Grader

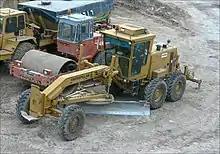
Caterpillar CAT 12G grader

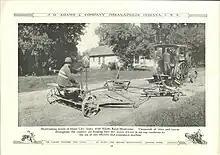
1910 Ad for an Adams Road Maintainer from J.A. Adams Company

A grader, also commonly referred to as a road grader, motor grader, or simply blade, is a form of heavy equipment with a long blade used to create a flat surface during grading. Although the earliest models were towed behind horses, and later tractors, most modern graders are self-propelled and thus technically "motor graders".